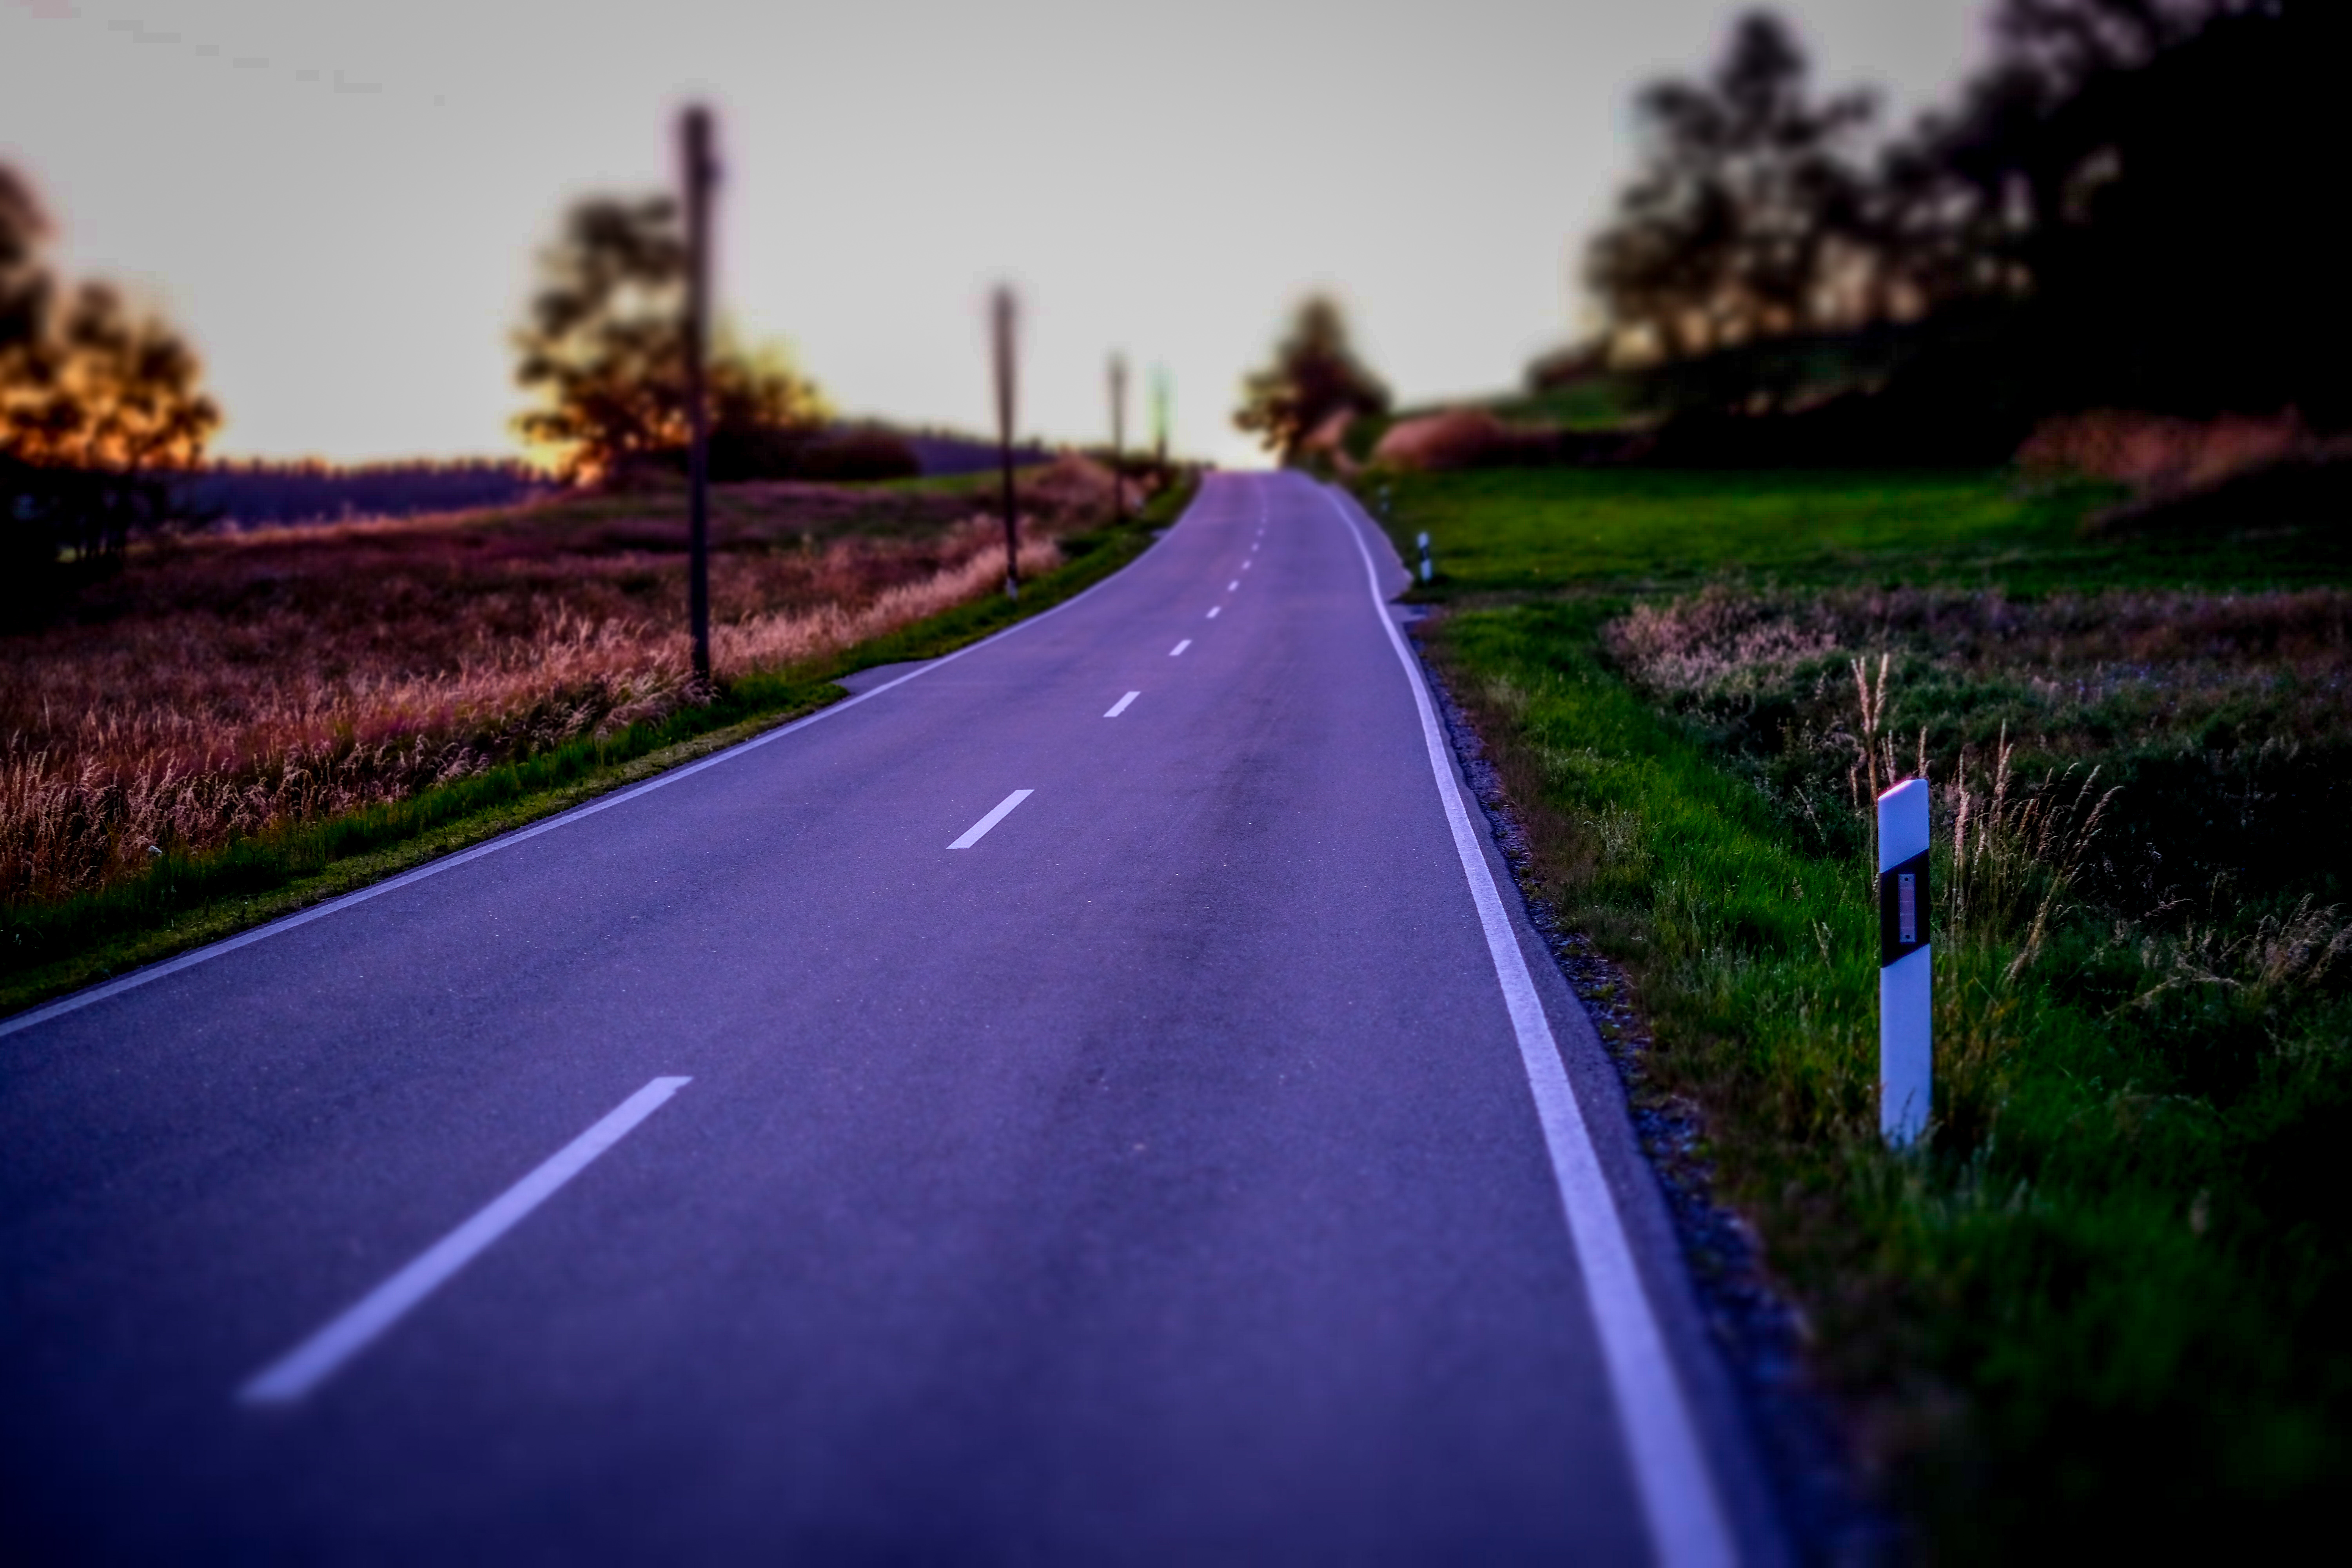
mobile, landscape, light, road, street, night, morning, highway, driving, asphalt, dusk, europe, evening, direction, drive, desktop, darkness, point, lane, straight, miniature, power, art, f14, 35mm, infrastructure, wallpaper, europa, deutschland, mini, landschaft, kunst, poster, bayern, bavaria, linear, upper, fuji, slide, fullframe, presentation, strase, xpro2, oberpfalz, pallatinate, mobility, richtung, screenshot, germane, entscheidung, gerande, folie, abbildung